Rodger Kamenetz

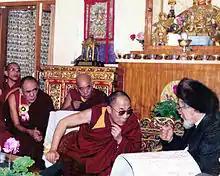
The XIV Dalai Lama and Rabbi Zalman Schachter-Shalomi during the historic Jewish-Buddhist dialogue in Dharamsala, India, October 25, 1990

Rodger Kamenetz (born 1950) is an American poet and author best known for "The Jew in the Lotus" (1994), an account of the historic dialogue between rabbis and the XIV Dalai Lama. His poetry explores the Jewish experience and in recent years, dream consciousness. Since 2003 he has been instrumental in developing Natural Dreamwork, a practice that focuses on the sacred encounters in dreams.